Carl B. Hamilton

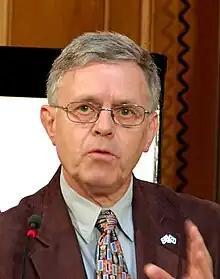
Count Carl B. Hamilton in 2011.

Count Carl Peter Bastiat Hamilton (born 1 January 1946 in Gothenburg) is a Swedish count, economist and politician.